Huanghe Science and Technology College

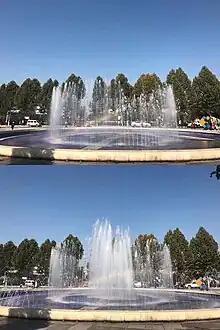
Fountain at the entrance of the academic lecture hall

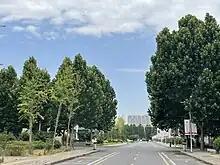

Science and Technology University is a private four-year university located in Zhengzhou, Henan, China. Founded in October 1984, undergraduate education was implemented in 2000.